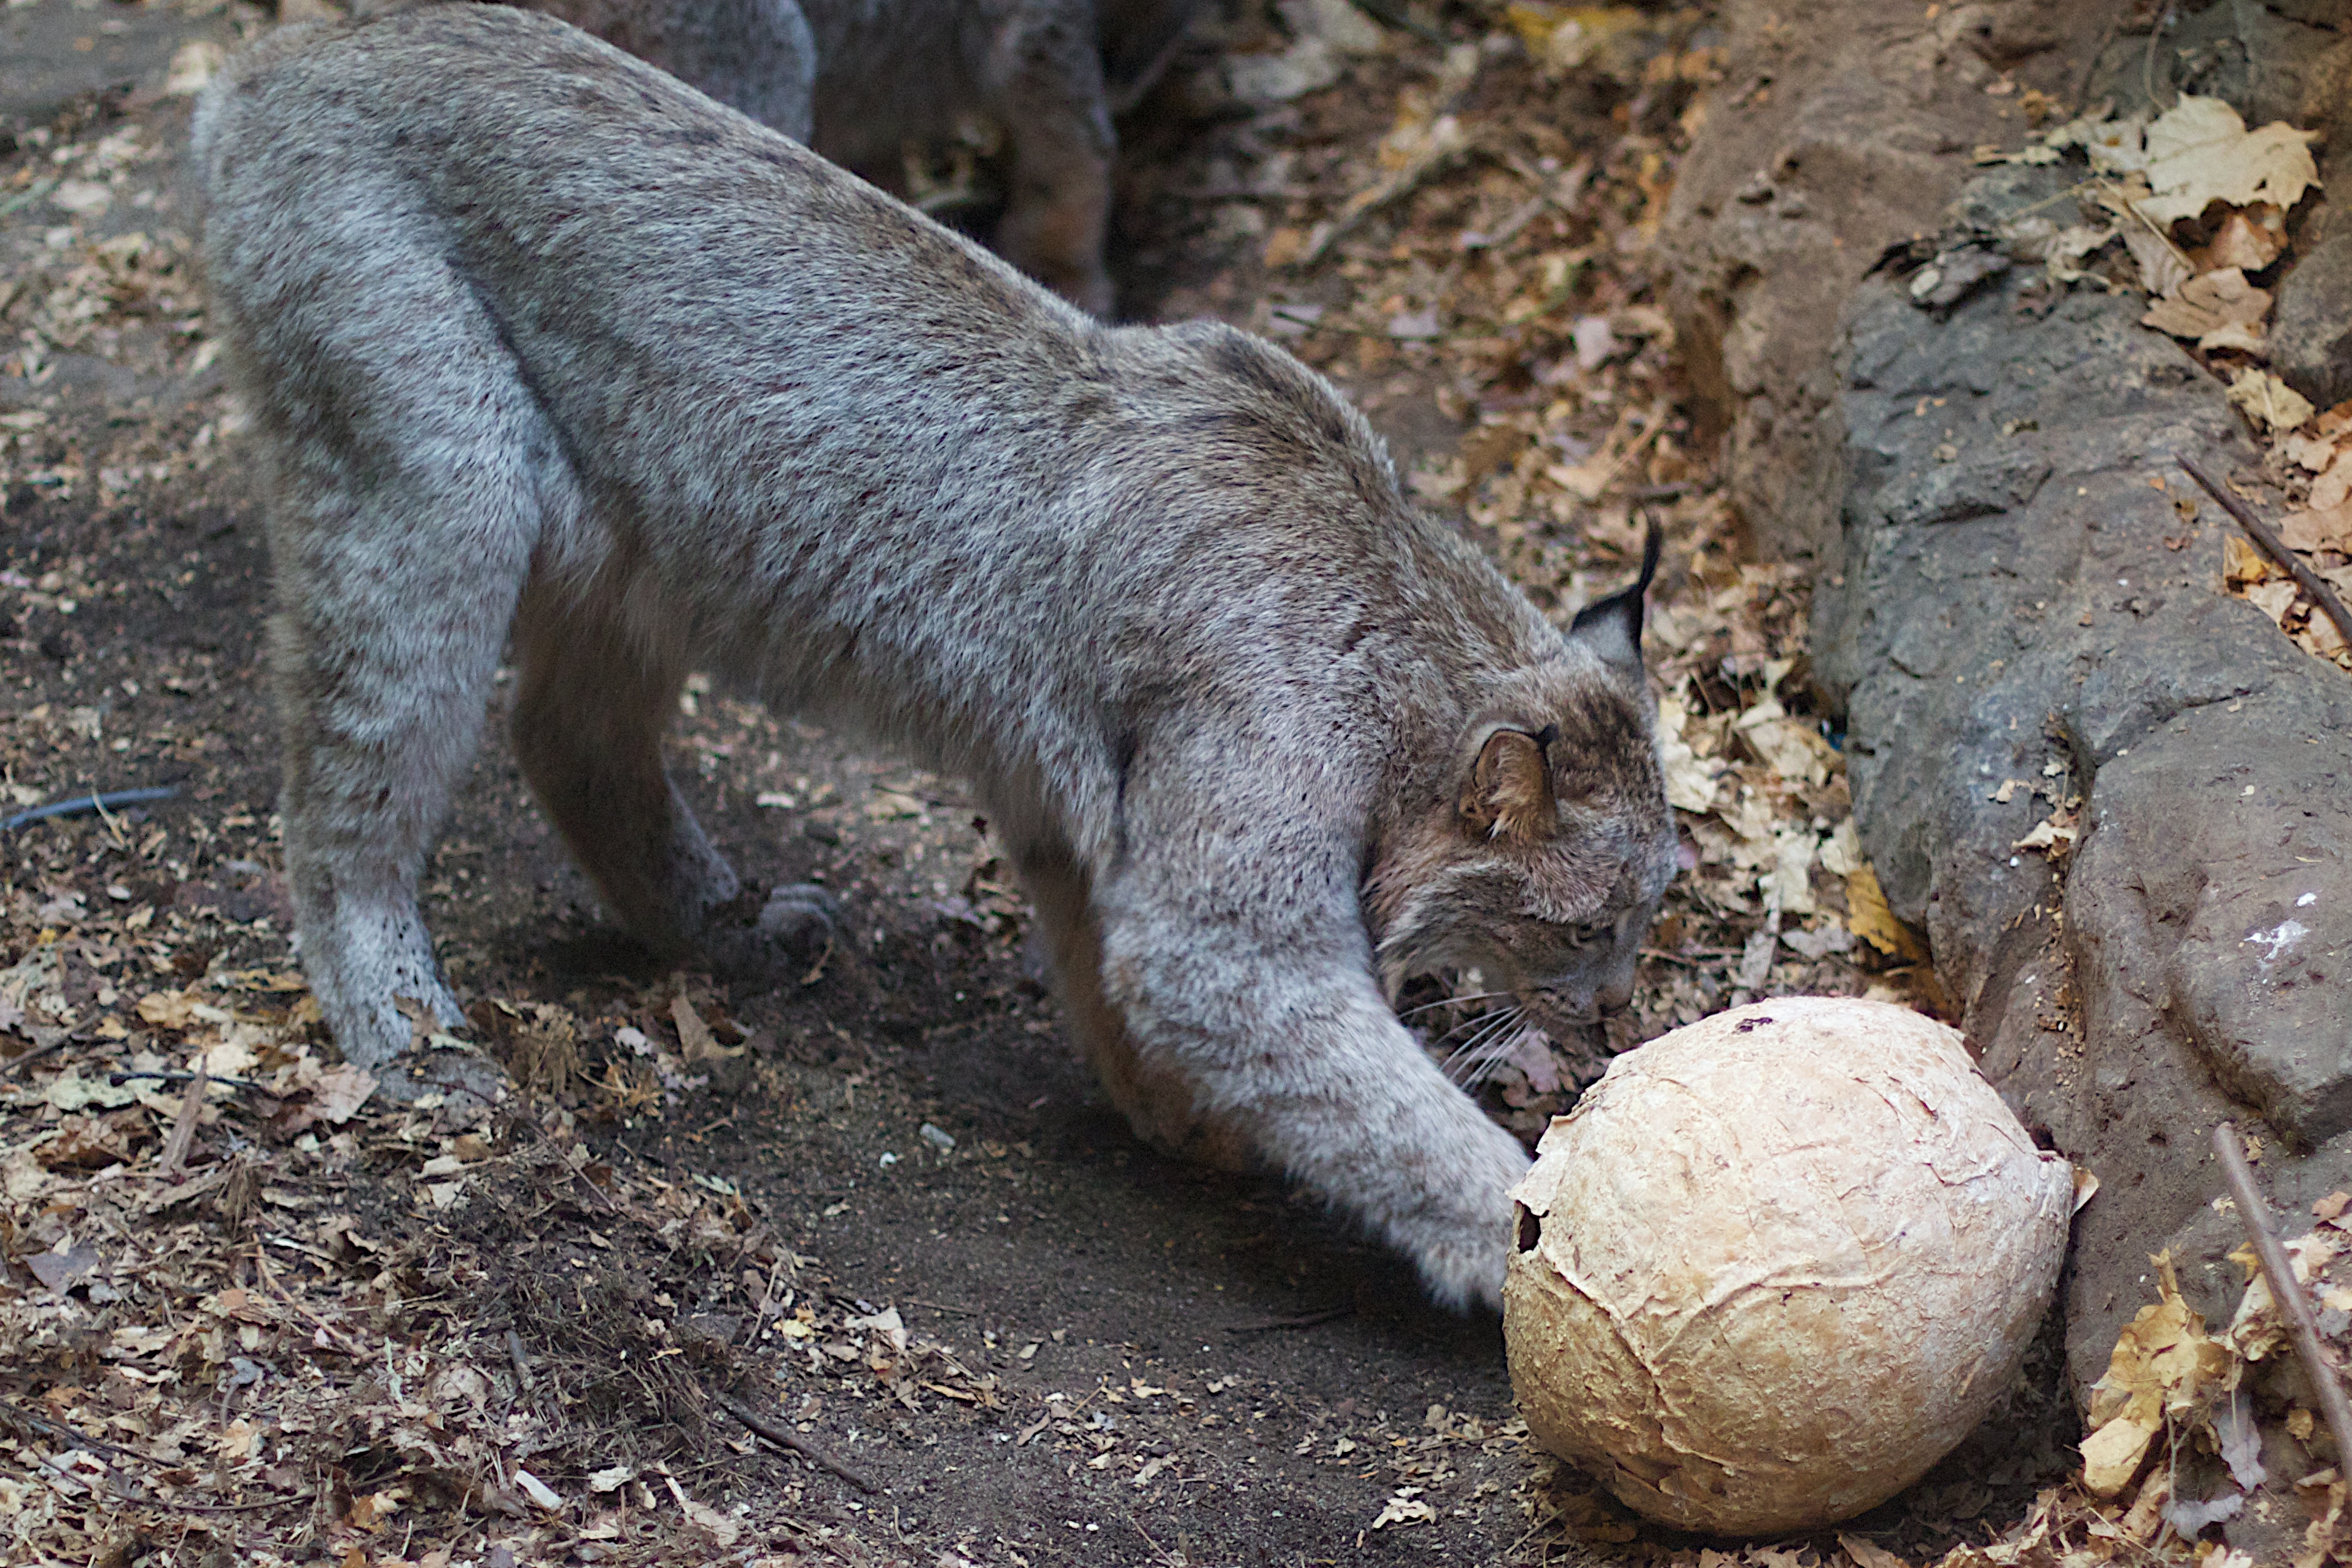
wildlife, mammal, fauna, vertebrate, meerkat, wild cat